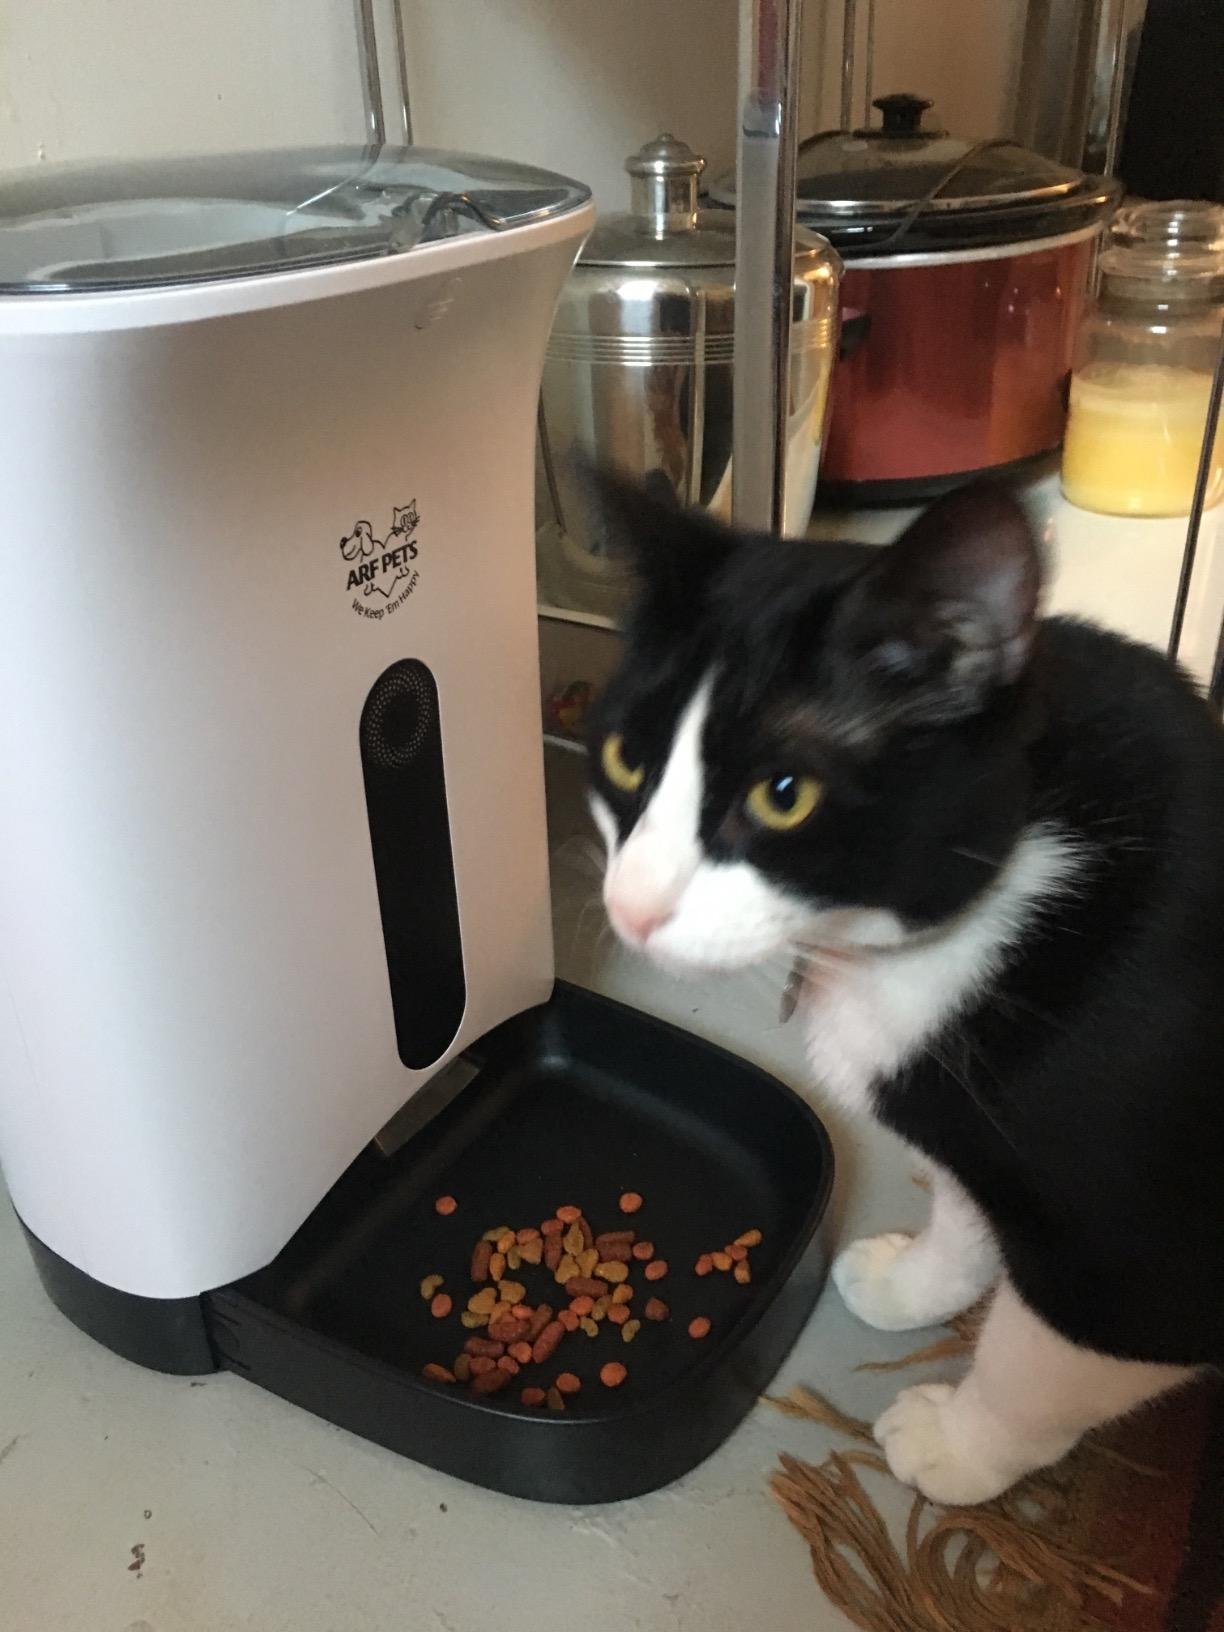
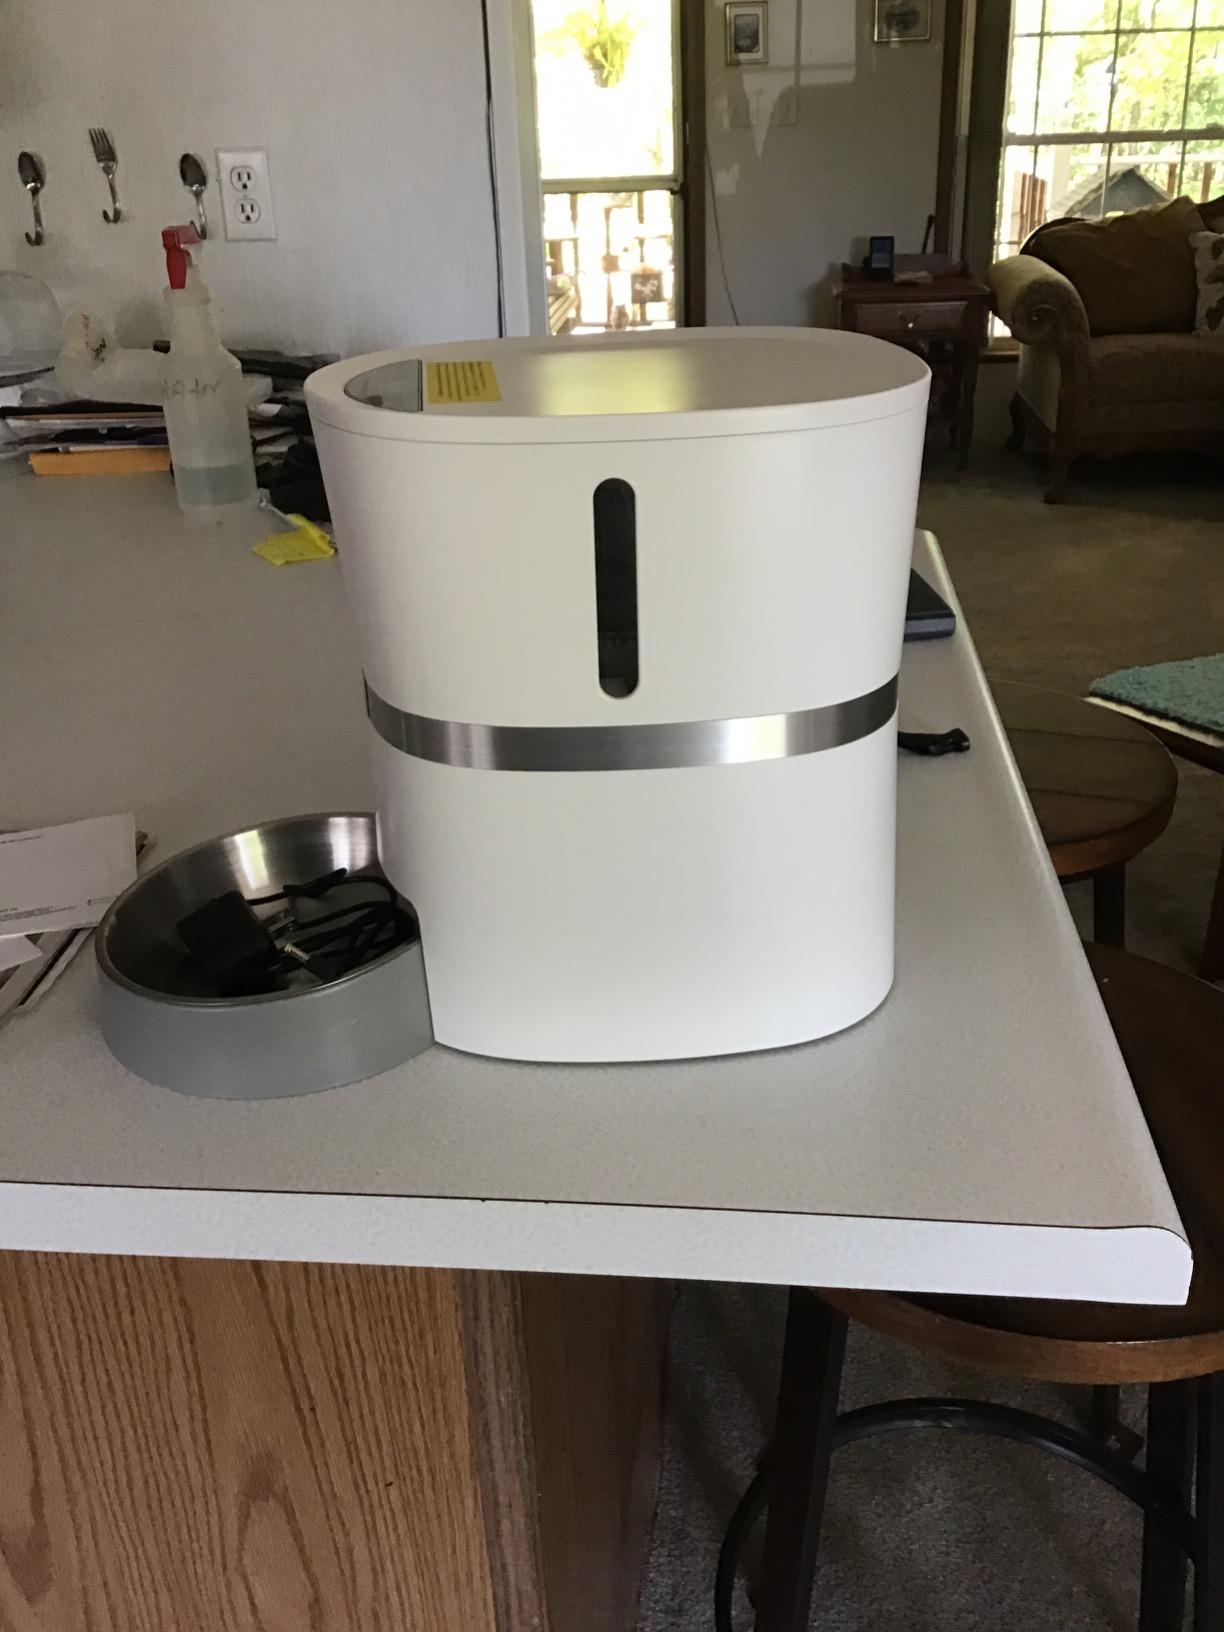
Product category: items_feeder
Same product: no